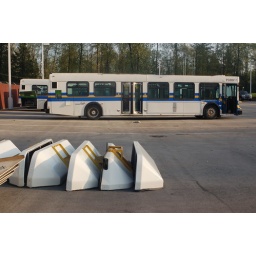
Some of the fibreglass roof covers are sitting near a former CNG bus